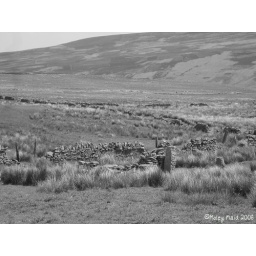
It was a lovely brown with greens and greys. . .and a golden plover somewhere in the midst. June 2008